French Gulch Historic District

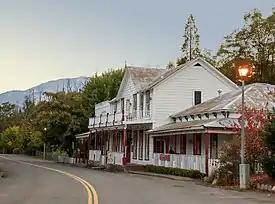

The French Gulch Historic District, in French Gulch, California in northern California, is a historic district which was placed on the National Register of Historic Places in 1972. The listing included nine contributing buildings and two contributing sites on .